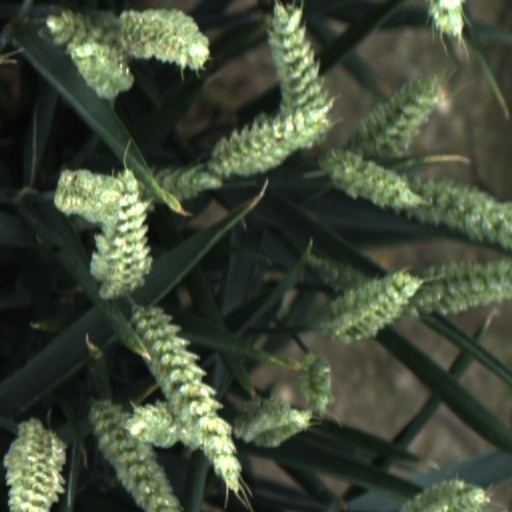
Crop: wheat